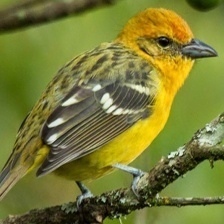
Species: FLAME TANAGER
Scientific name: PIRANGA BIDENTATA